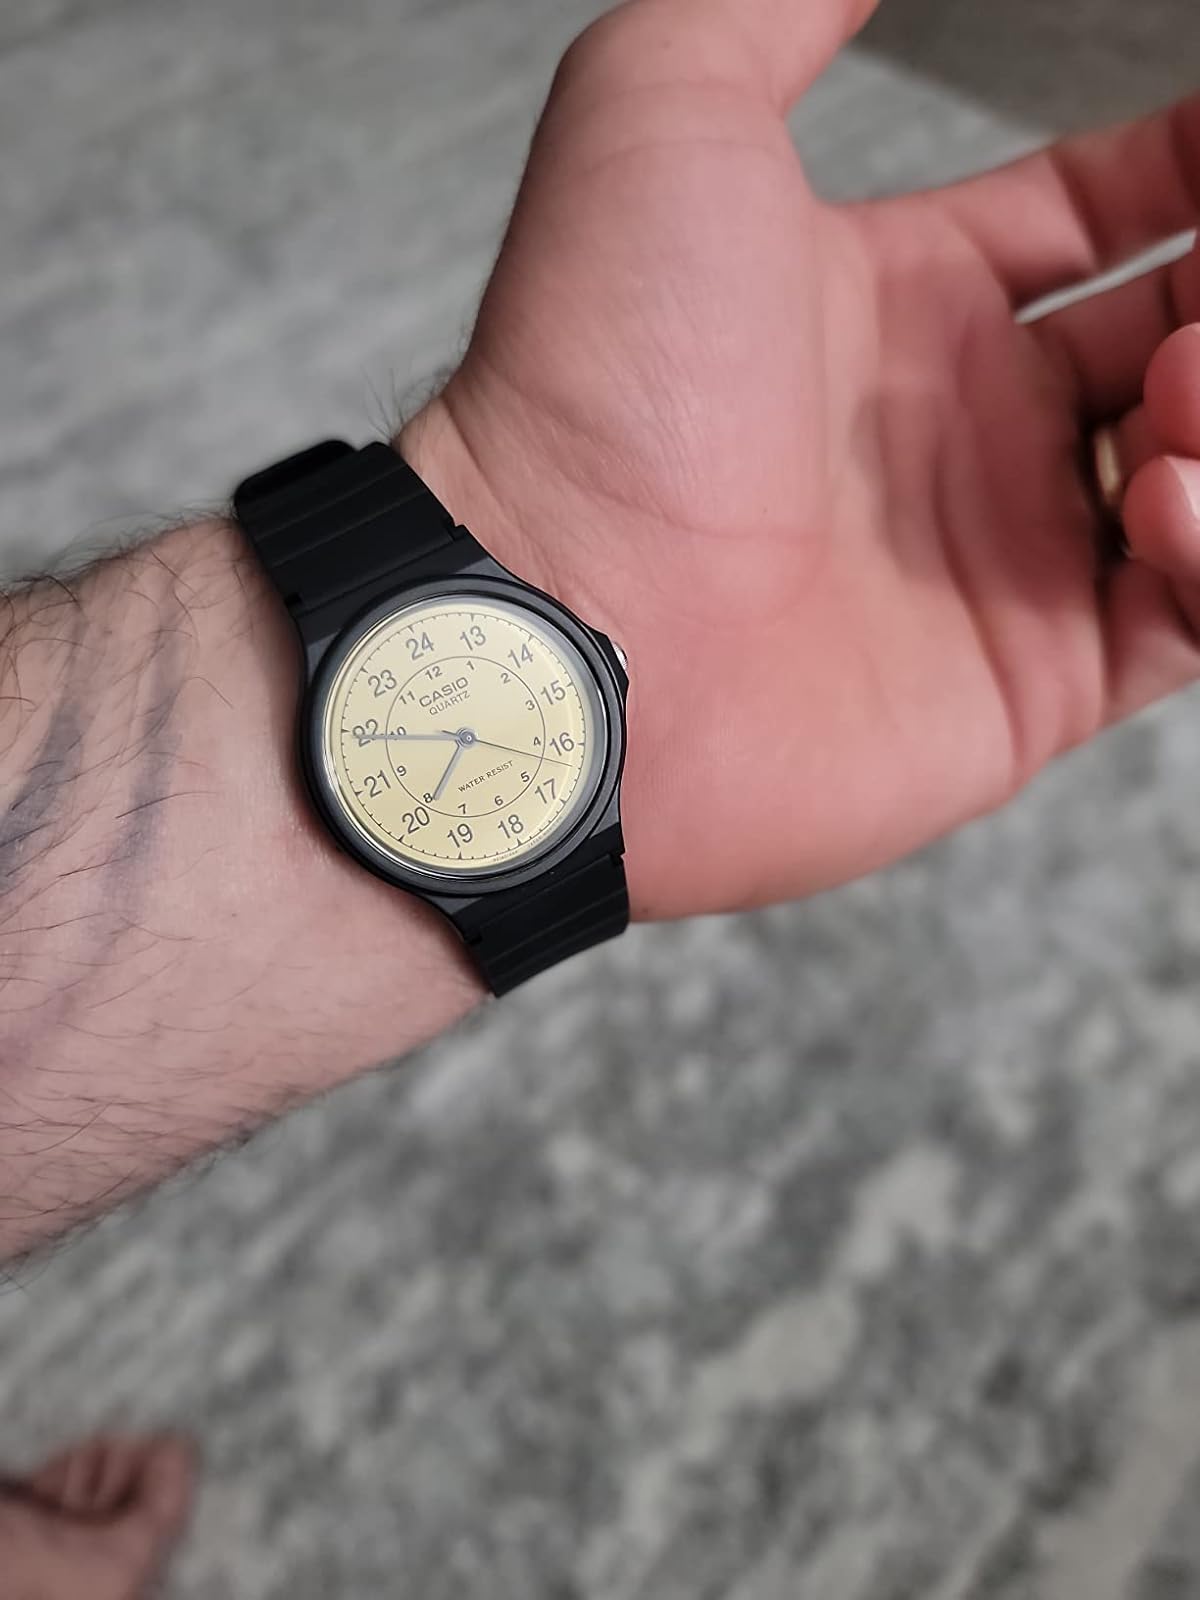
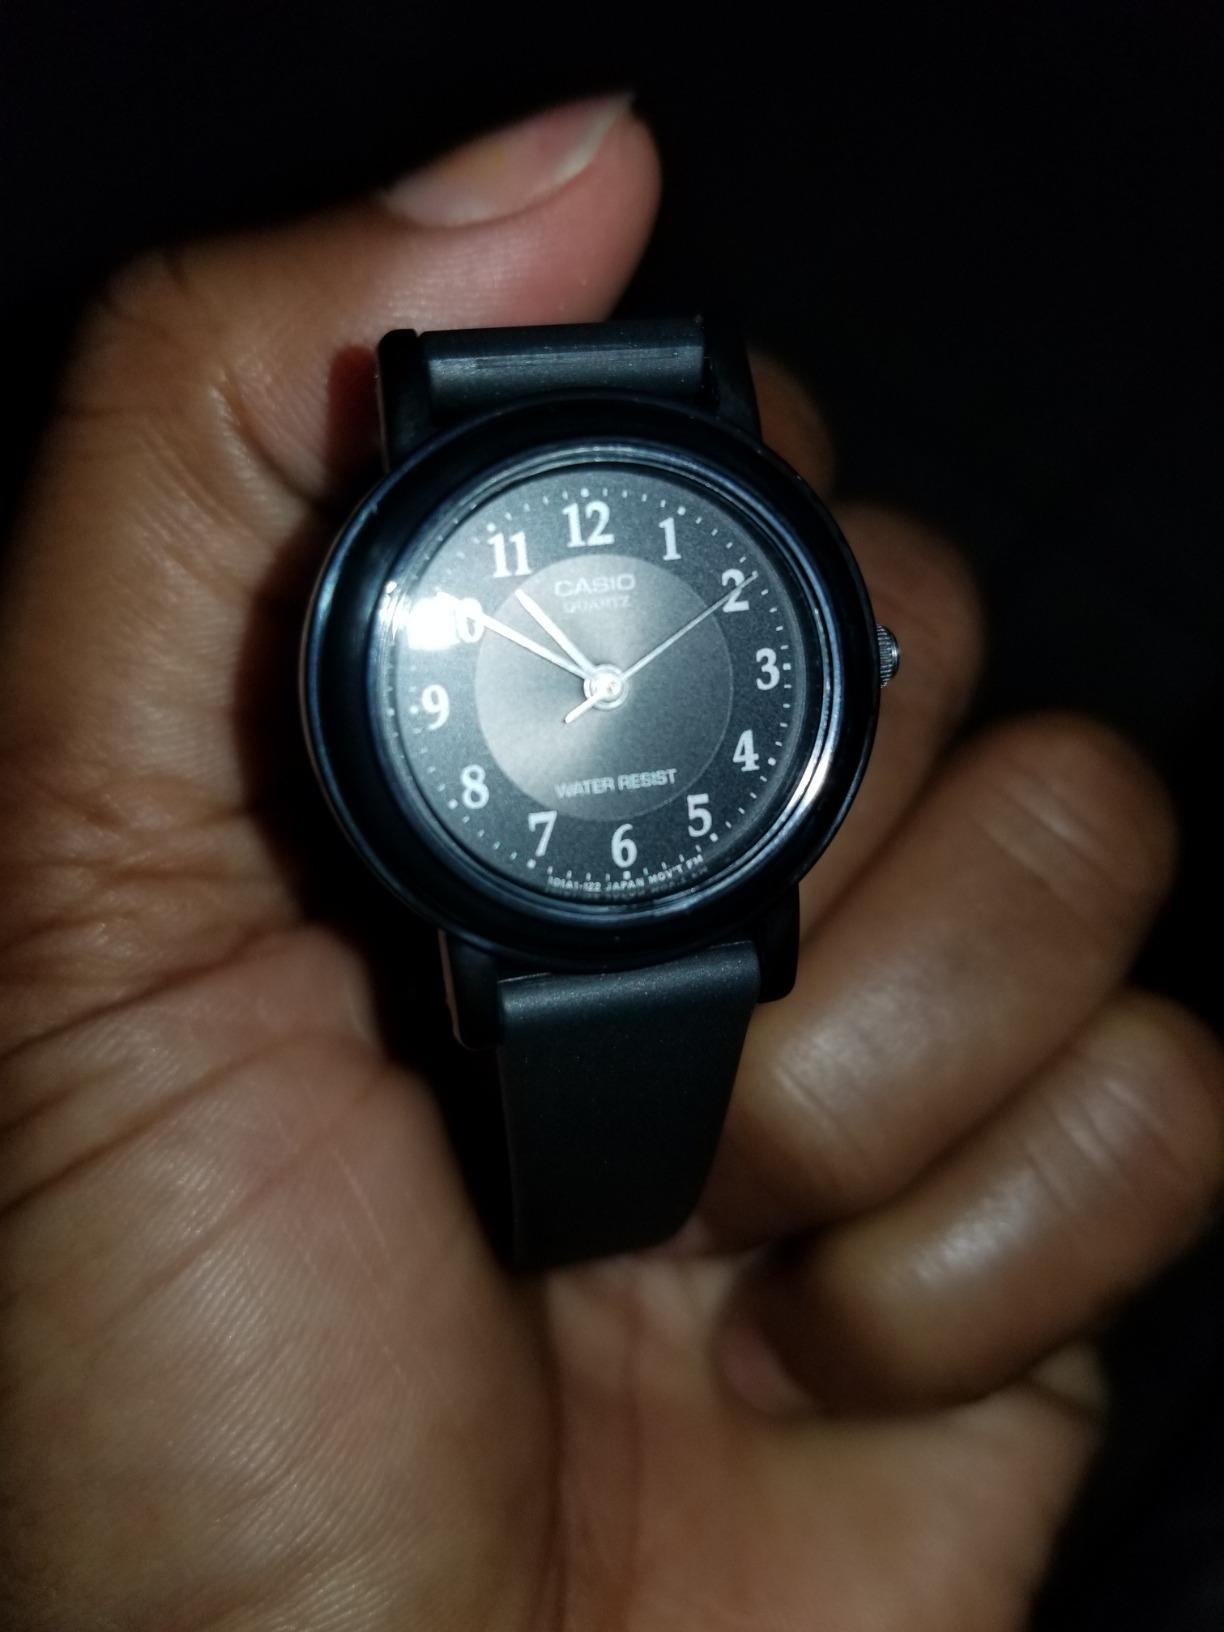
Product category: accessories_watch
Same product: no